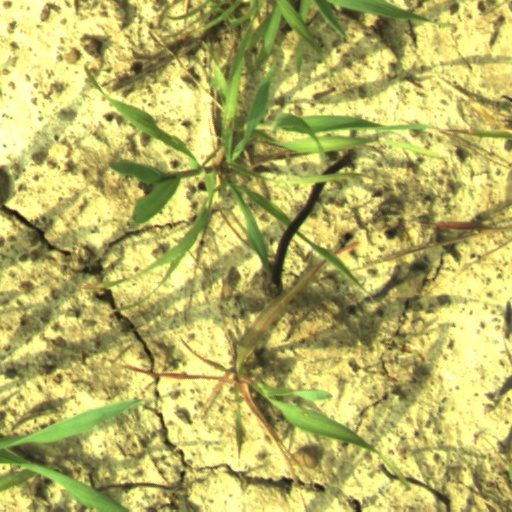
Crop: wheat